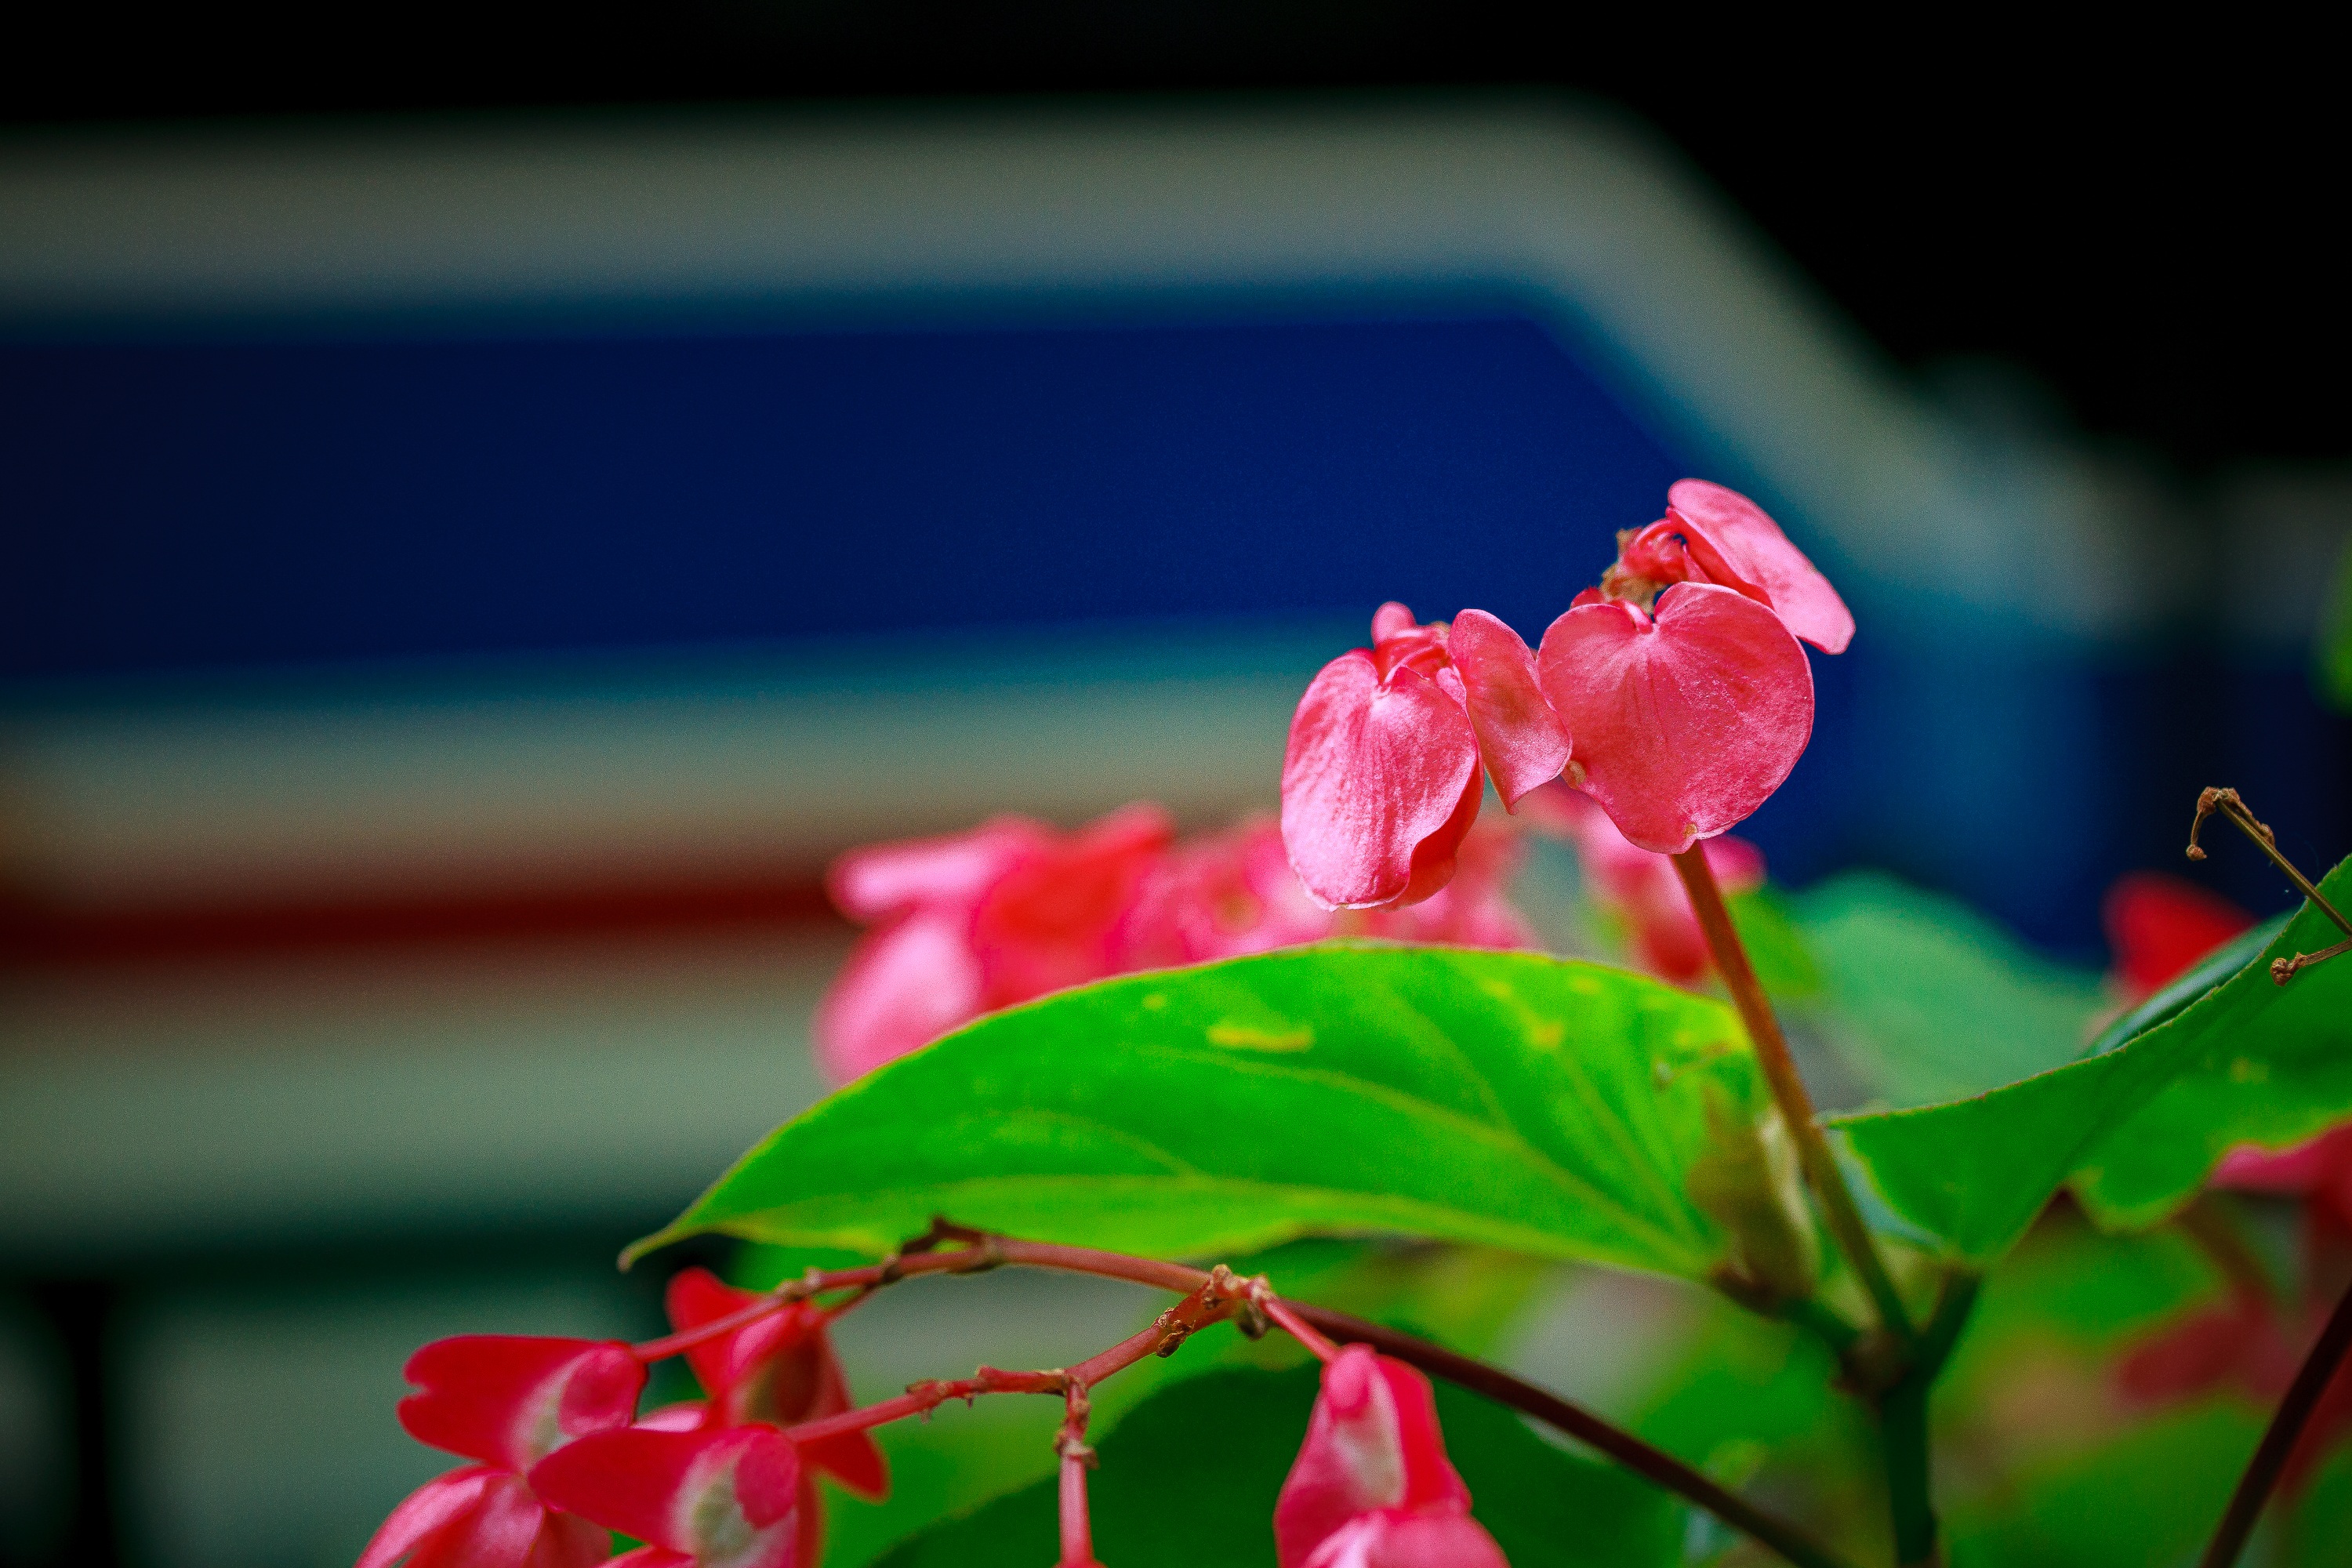
nature, blossom, plant, photography, leaf, flower, petal, cityscape, downtown, summer, green, red, color, chicago, garden, flora, close up, bus, shrub, michigan, macro photography, flowering plant, land plant